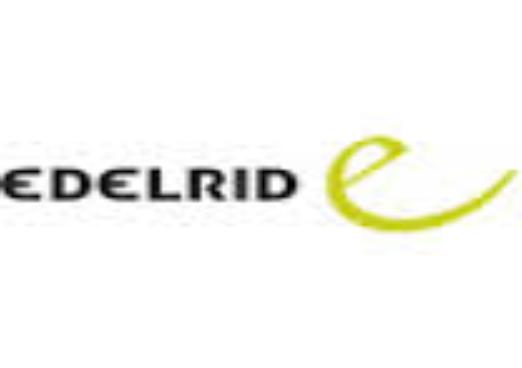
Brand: Edelrid
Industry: Sports